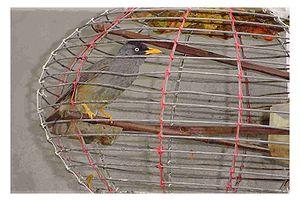
Merle de La Réunion (Hypsipetes borbonica), bulbul endémique
Le Bulbul de Bourbon, parfois appelé Merle pays ou Bulbul de la Réunion est une espèce de passereaux de la famille des Pycnonotidae. Cette espèce forestière est endémique de l'île de La Réunion. Elle ressemble au Bulbul de Maurice présent sur l'île Maurice.